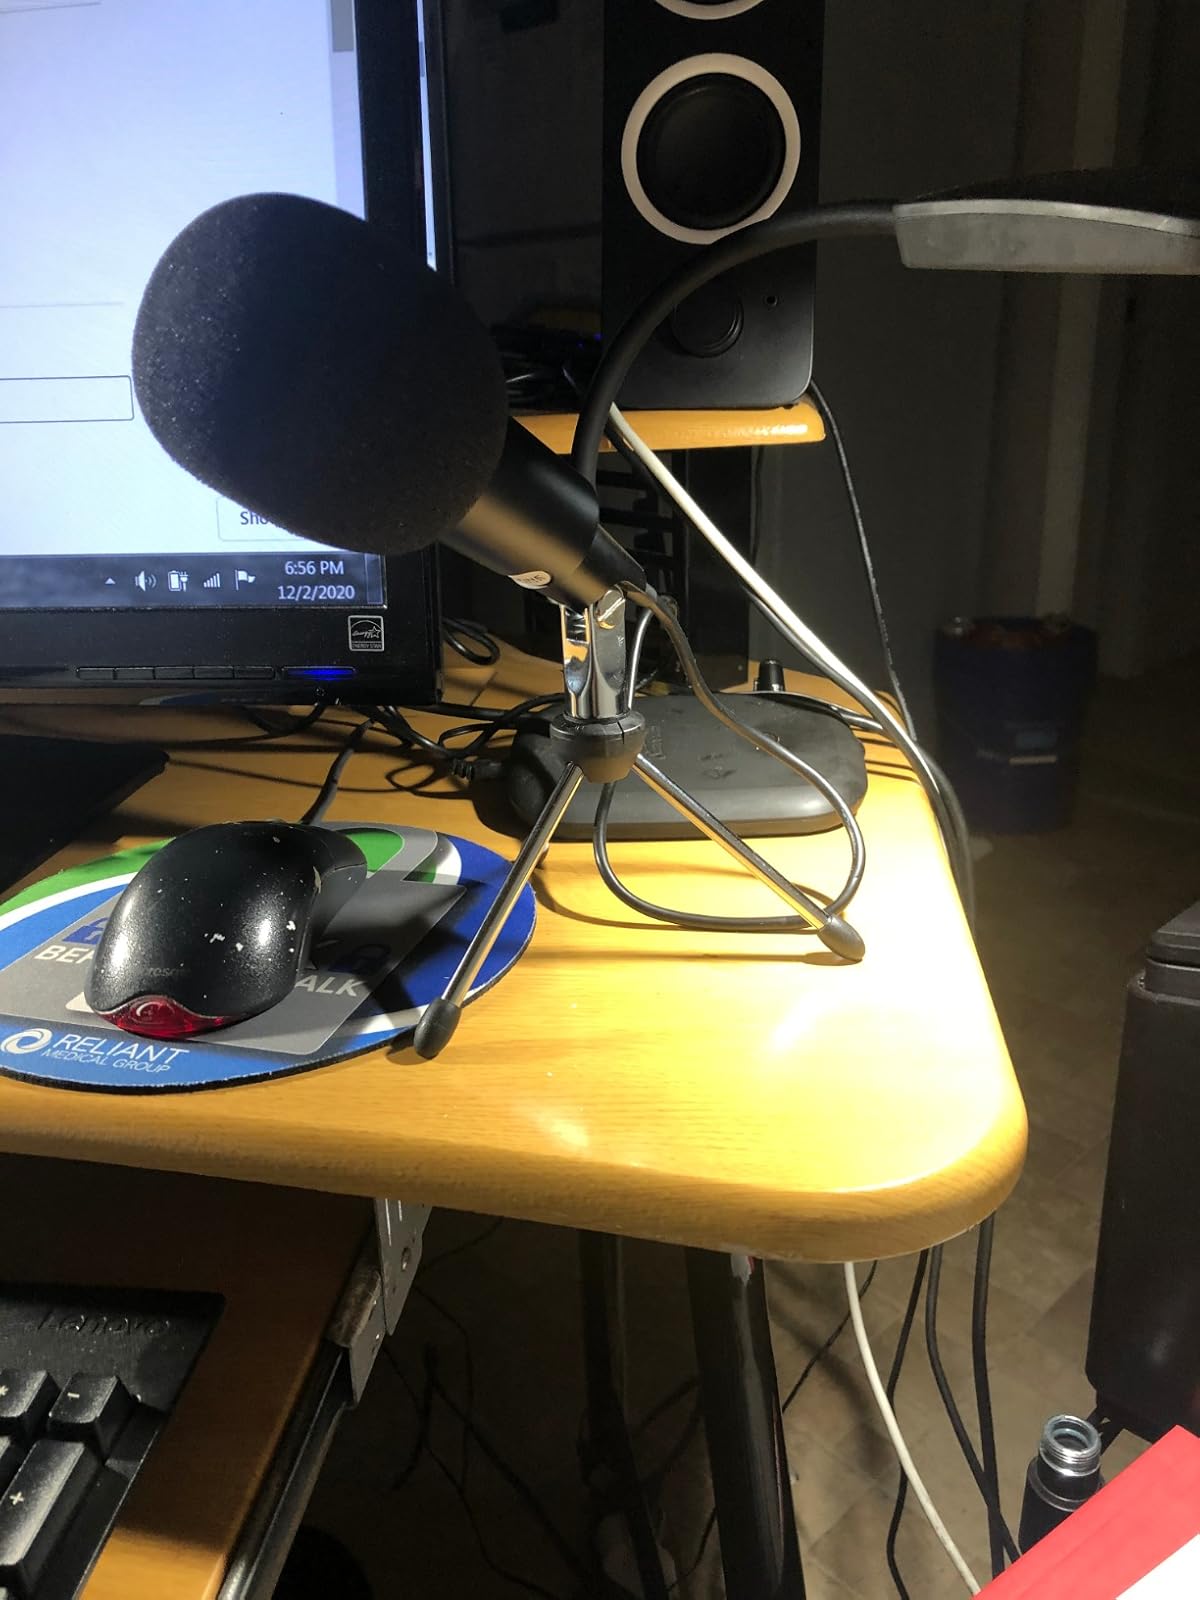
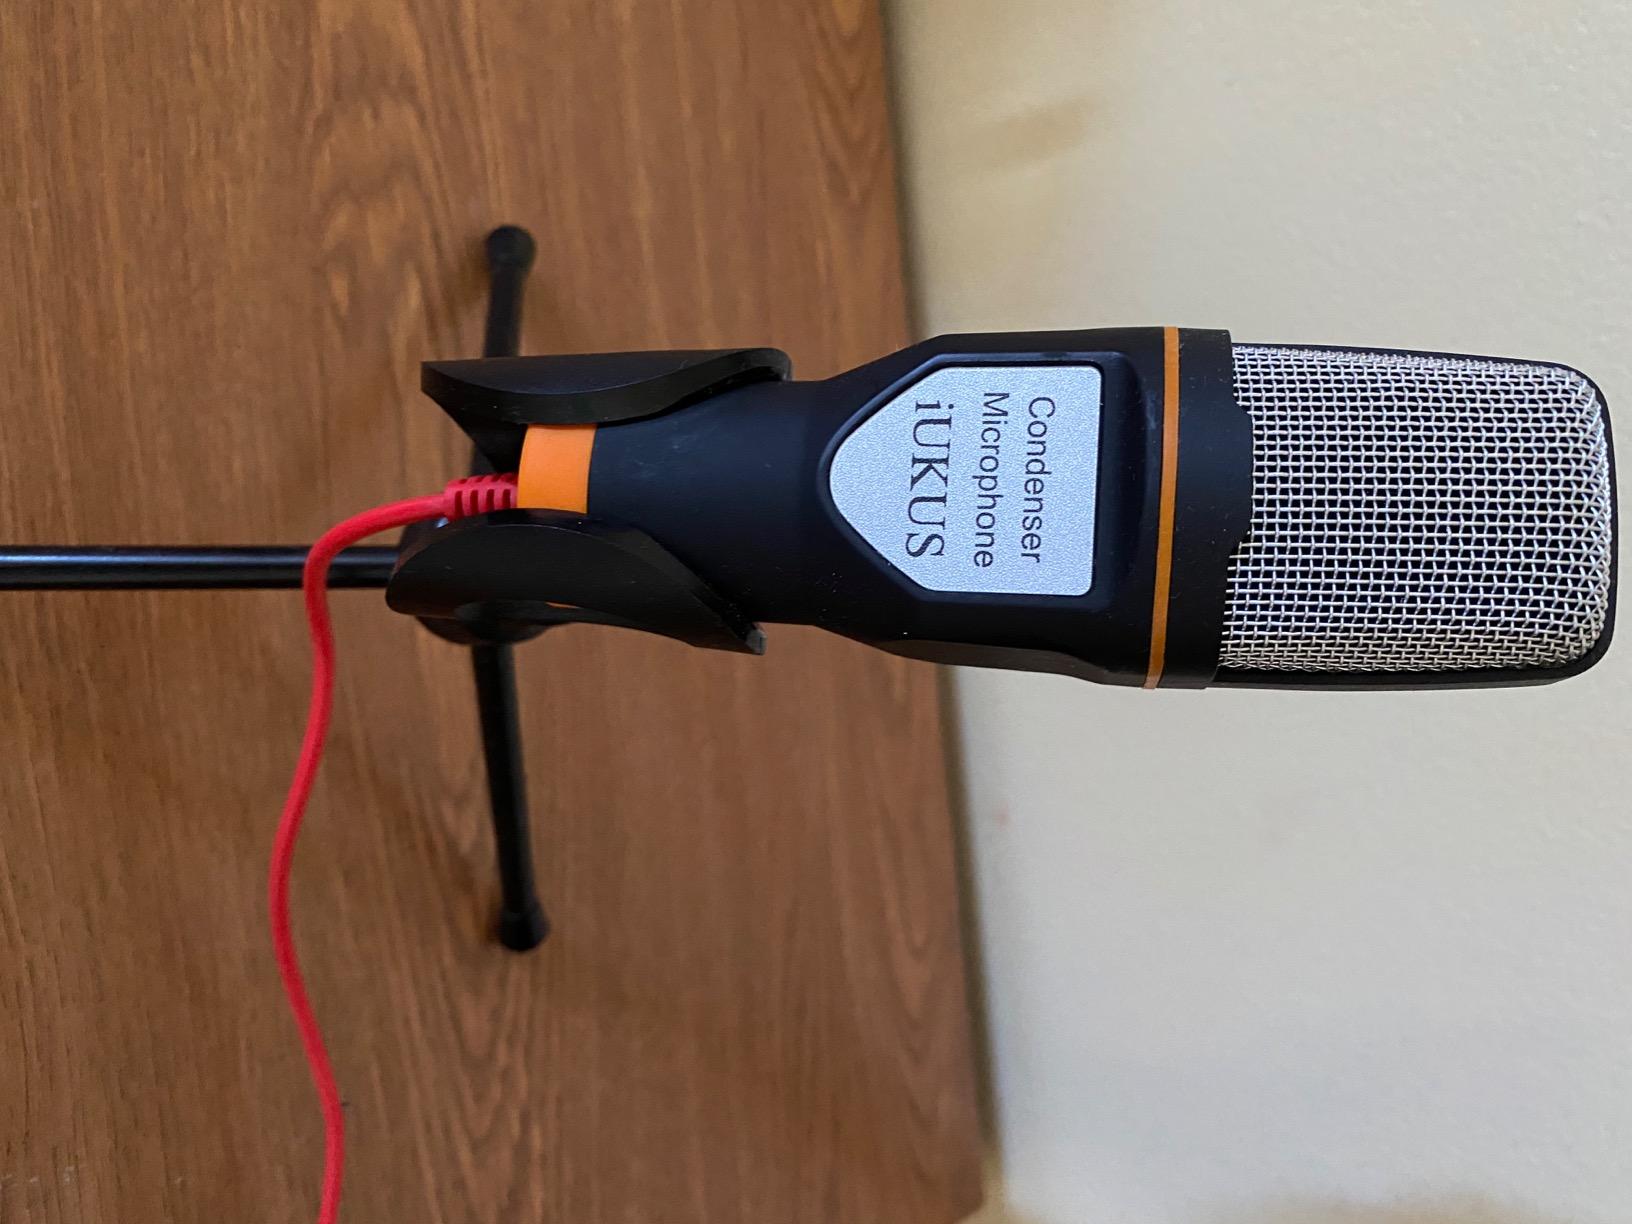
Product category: microphone
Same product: no